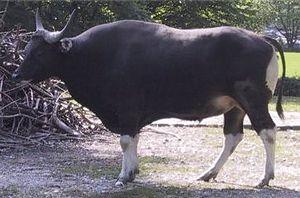
Le banteng ou tembadau est un bœuf sauvage relativement petit qui vit en Asie du Sud-Est. Sous la forme du bœuf de Bali, il a été domestiqué par l'homme et a été introduit en Australie où il forme une population marronne importante. Ce taureau sauvage est le symbole du Partai Demokrasi Indonesia Perjuangan ou Parti démocratique indonésien de lutte.
Bos est le genre qui rassemble les bœufs sauvages et domestiques de la famille des Bovidés. Les représentants du genre Bos sont présents sur toute la surface du globe, mais avant la domestication ils n'existaient qu'en Europe centrale, Asie de l'Ouest, Asie du Sud, et Asie du Sud-Est. La classification scientifique des animaux de ce genre, dont l'évolution apparaît plus complexe à la lumière des progrès de la génétique, fait encore débat parmi les spécialistes au début du XXIᵉ siècle.